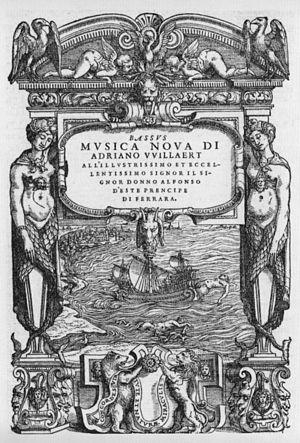
Adrien Willaert, ou Adrian Willaert, né vers 1490, probablement à Bruges selon certaines sources, à Rumbeke, près de Roulers, d'après d'autres et mort à Venise le 7 décembre 1562, est un compositeur flamand de la Renaissance. De 1527 à sa mort, il a occupé le poste de maître de chapelle de la basilique Saint-Marc de Venise.